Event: Ecuador Earthquake
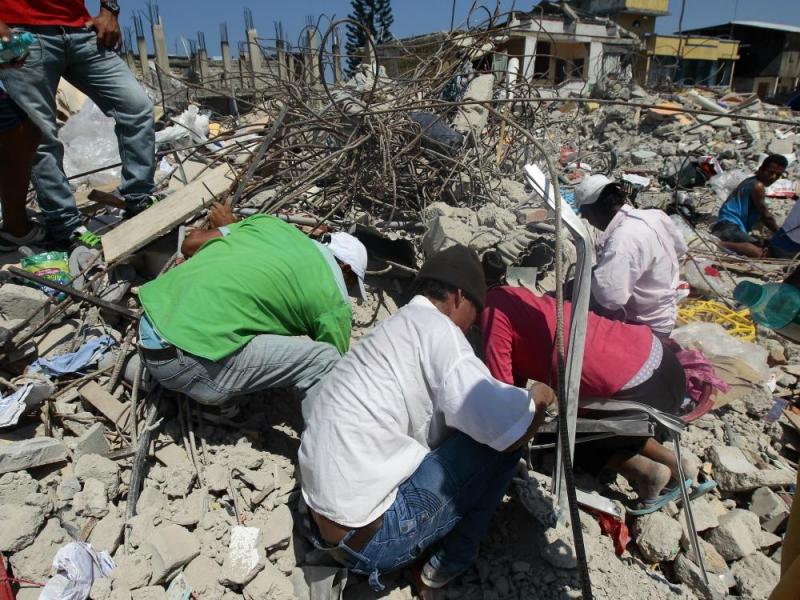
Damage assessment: damage